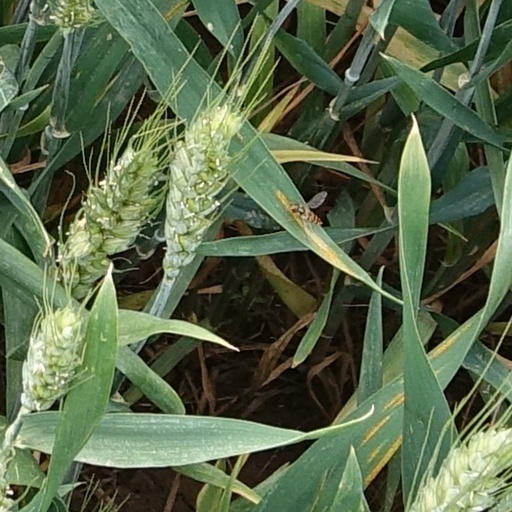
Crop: wheat